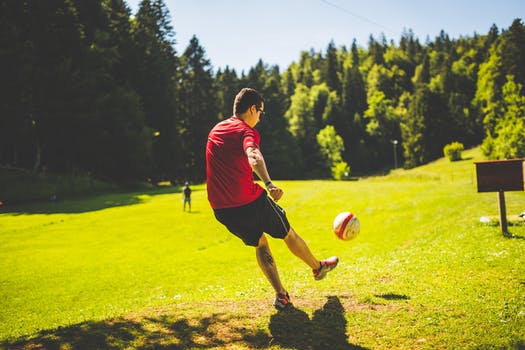
Label: No Watermark